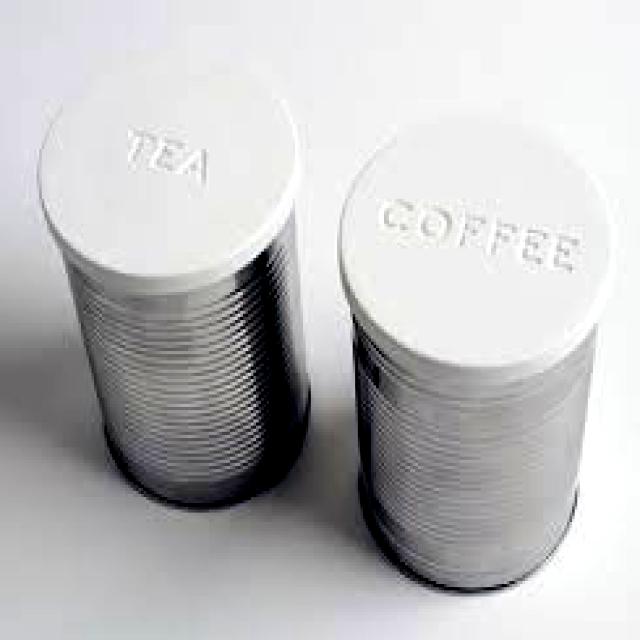
Label: Metal